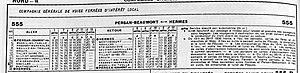
Horaires de la ligne Hermes à Beaumont
Fresnoy-en-Thelle est une commune française située dans le département de l'Oise, en région Hauts-de-France.
Sainte-Geneviève est une commune française située dans le département de l'Oise en région Hauts-de-France.
Le Chemin de fer de Hermes à Beaumont était une ligne de chemin de fer d'intérêt local à voie métrique du réseau départemental de l'Oise entre les gares d'Hermes-Berthecourt, sur la ligne Creil - Beauvais, et de Persan-Beaumont, intersection de la transversale Pontoise - Creil et de la radiale Ligne Paris - Beauvais, qui fonctionna de 1879 à 1959.